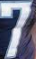
Number: 7